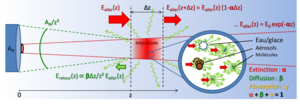
Détail de l'interaction laser-atmosphère en lidar atmosphérique et éléments de calcul de l'équation lidar
La télédétection par laser ou lidar, acronyme de l'expression en langue anglaise « light detection and ranging » ou « laser detection and ranging », est une technique de mesure à distance fondée sur l'analyse des propriétés d'un faisceau de lumière renvoyé vers son émetteur.